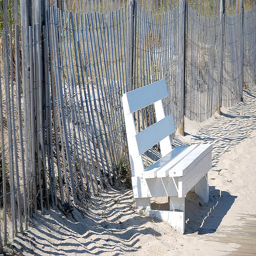
A white bench sitting in front of a fence.
a wooden bench resting on the ground next to a fence
a white bench sand a fence and plants
A bench sitting on a beach side next to a fence.
A white bench in the sand along a beach.